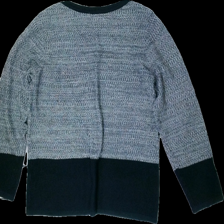
View: back
Type: Sweater
Category: Ladies
Brand: Signature
Colors: Grey, Black
Material: 56% acrylic 44% cotton
Cut: Regular
Size: L
Season: All
Damage location: middle center
Damage 2 location: top left
Damage 3 location: bottom left
Price range: <50
Recommended usage: Reuse
Description: två färgad tröja med knappar på axlarna